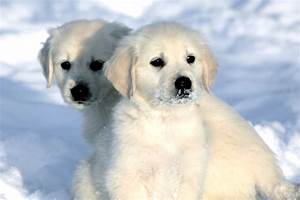
Label: cane